Nicolas Lancret

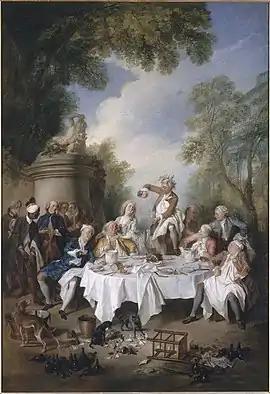
"Le Déjeuner de jambon", Chantilly, musée Condé, 1735

Lancret completed numerous paintings, a significant proportion of which (over eighty) were engraved. Although he completed several portraits and historical pieces his favourite subjects were balls, fairs, village weddings and so forth. In this respect he was typical of Rococo artists. Some have claimed Lancret's work is significantly inferior to that of Watteau. In drawing and in painting his touch is often considered intelligent but dry; art historian Michael Levey remarked that Lancret was 'no poet but a charming essayist'. Lancret's characteristics are due possibly to the fact that he had been for some time in training under an engraver.